Harimayabashi Station

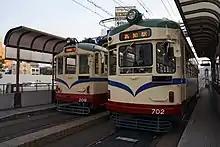
Station on Sanbashi Line

is a tram station in Kōchi, Kōchi Prefecture, Japan. It is operated by Tosaden Kōtsū and serves as a junction station to all three tram lines operated by the company.